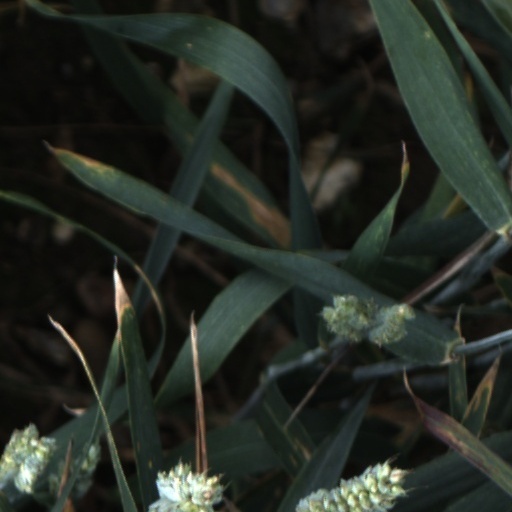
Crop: wheat